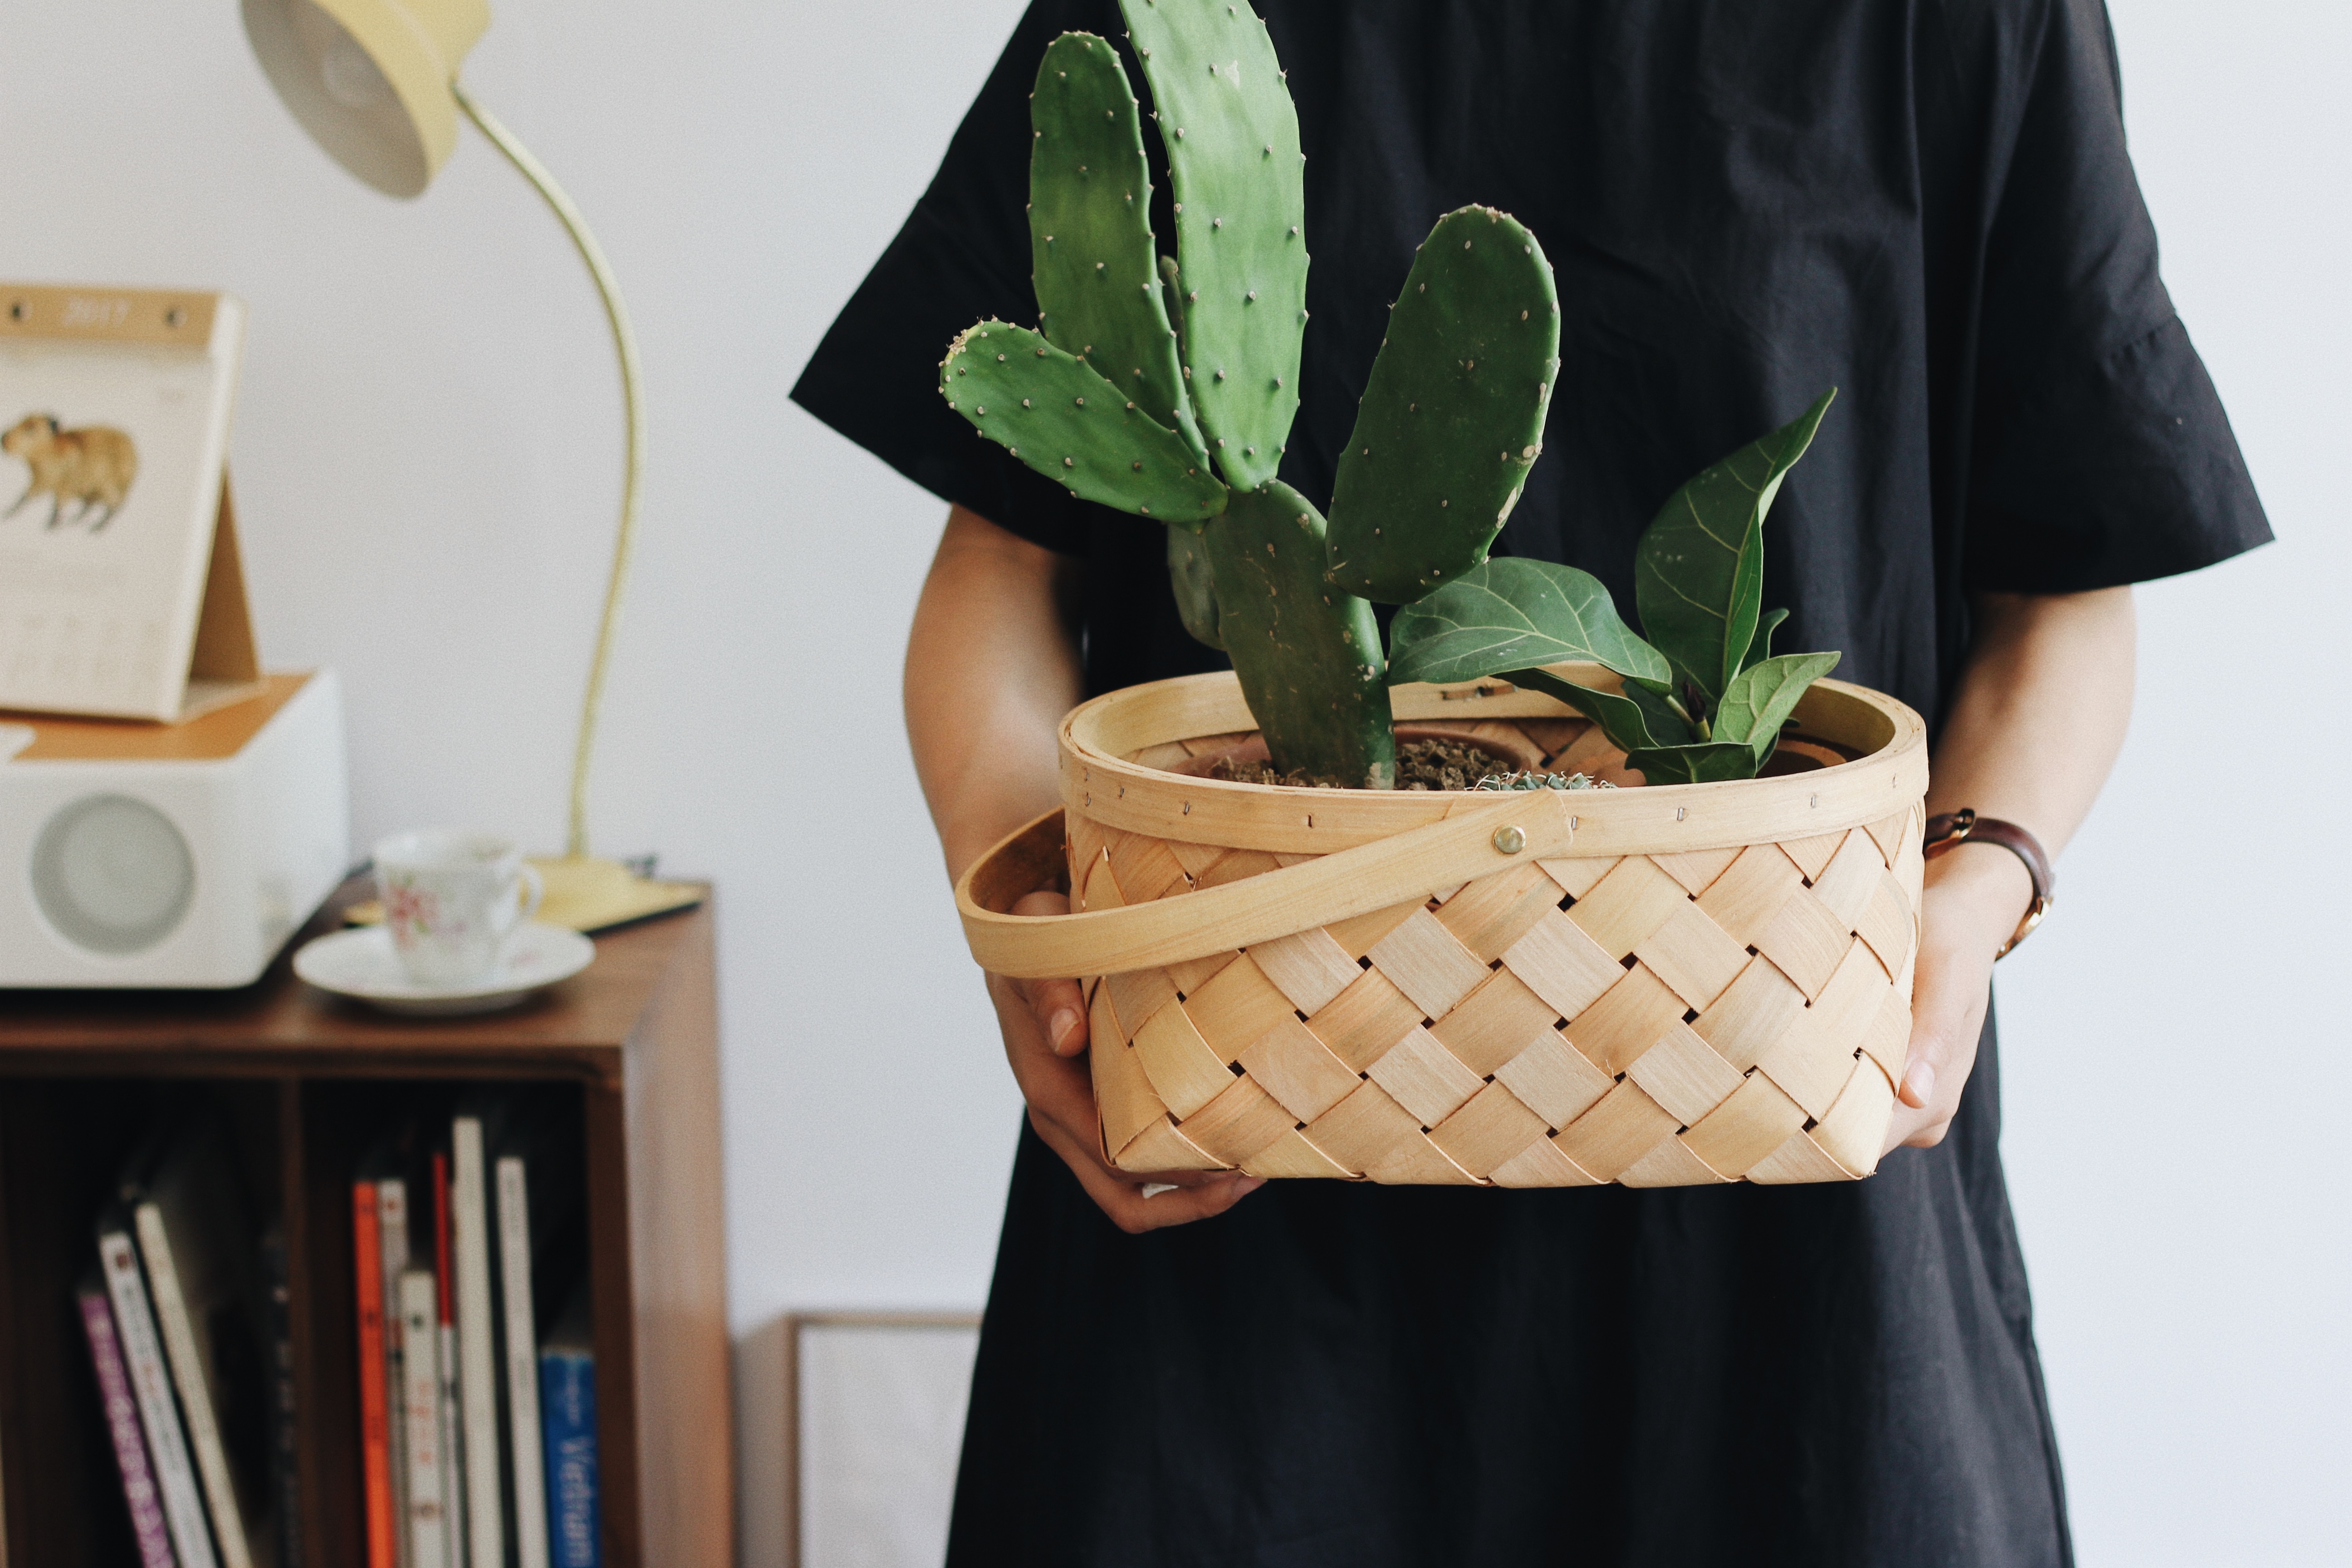
plant, flower, spring, green, product, design, flowerpot, floristry